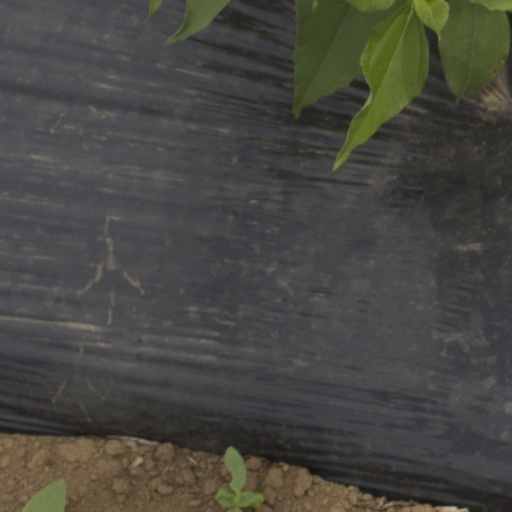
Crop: Jerusalem artichoke